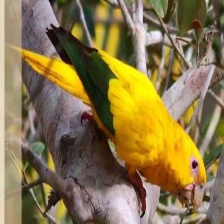
Species: GOLDEN PARAKEET
Scientific name: GUARUBA GUAROUBA